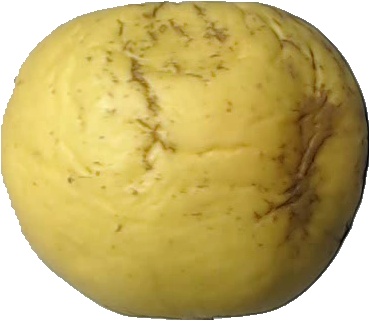
Label: apple_golden_1